Achema

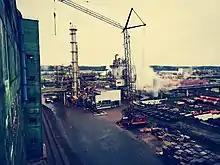
Industrial objects of Achema

Achema is the largest fertilizer producer in the Baltic states. It is headquartered in Jonava, central Lithuania. Its factory is located in the village of Jonalaukis by Jonava, near the confluence of rivers Neris and Šventoji. In 2011, Achema employed about 1700 workers and reached 2.2 billion Litas revenues (about 640 million Euros), net profit was 96.3 million Litas (27.9 million Euros).